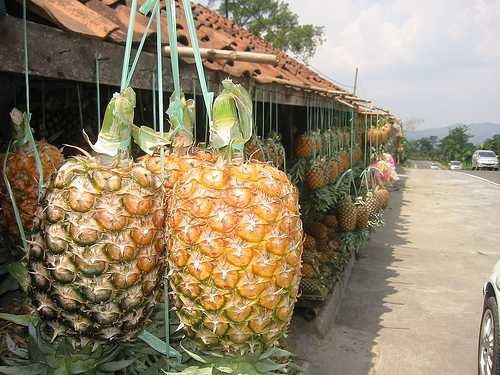
Label: Pineapple